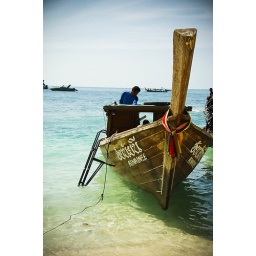
Long tail boat in the clear waters of Hong island (on Flickr Explore 29 Feb 08, thanks everyone!)